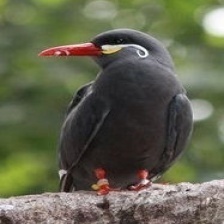
Species: INCA TERN
Scientific name: LAROSTERNA INCA